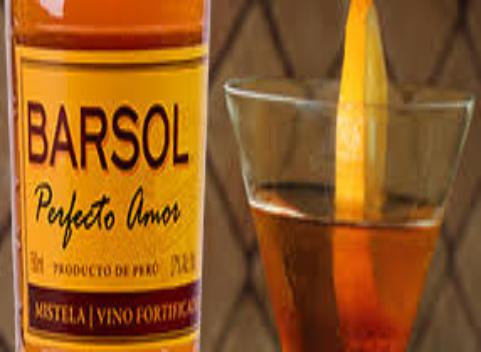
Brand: BARSOL
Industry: Food